Campaigns of 1792 of the French Revolutionary Wars

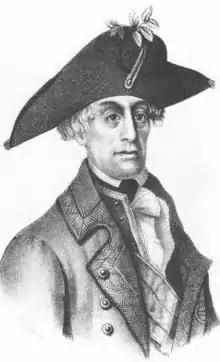
Austrian field marshal Beaulieu defeated the French invaders.

Despite protesting that the army was not in condition to fight, Rochambeau obeyed his orders. He departed Paris and moved towards Valenciennes on 21 April to assume command of the northern army, and make final preparations for the invasion. Rochambeau's subordinate general Biron and "maréchal du camp" Théobald Dillon would lead the invasion.